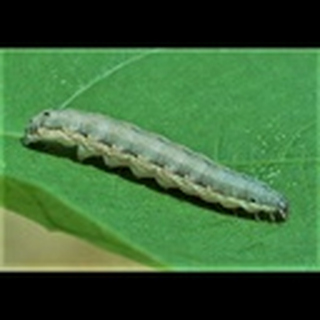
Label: cotton_army_worm